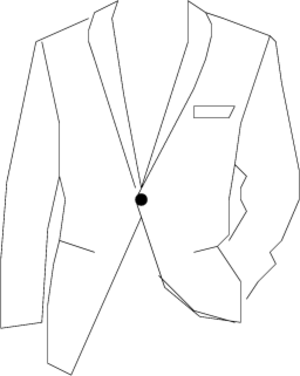
Un smoking ou tuxedo au Canada, est un costume de cocktail le plus souvent pour hommes, mais parfois pour femmes.